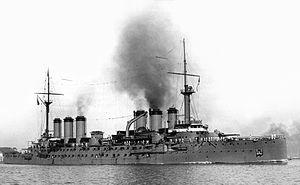
La dernière classe de croiseur cuirassé dans la marine française fut la classe Edgar Quinet. Elle résultait du développement du type Ernest Renan.